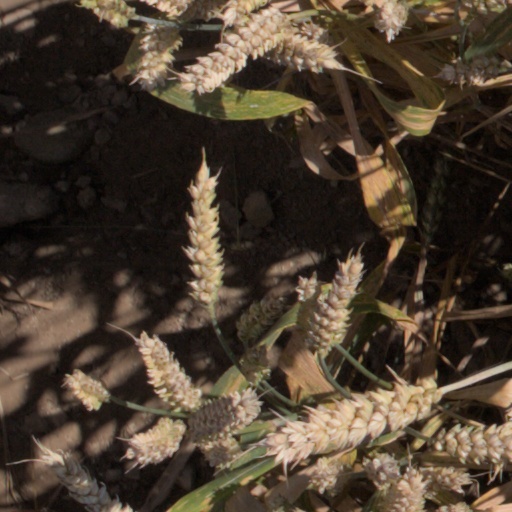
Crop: wheat